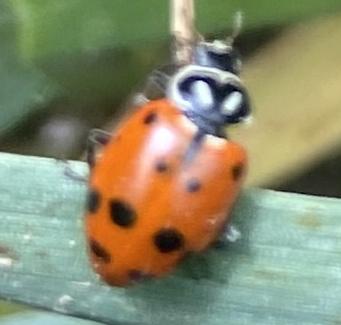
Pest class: predators